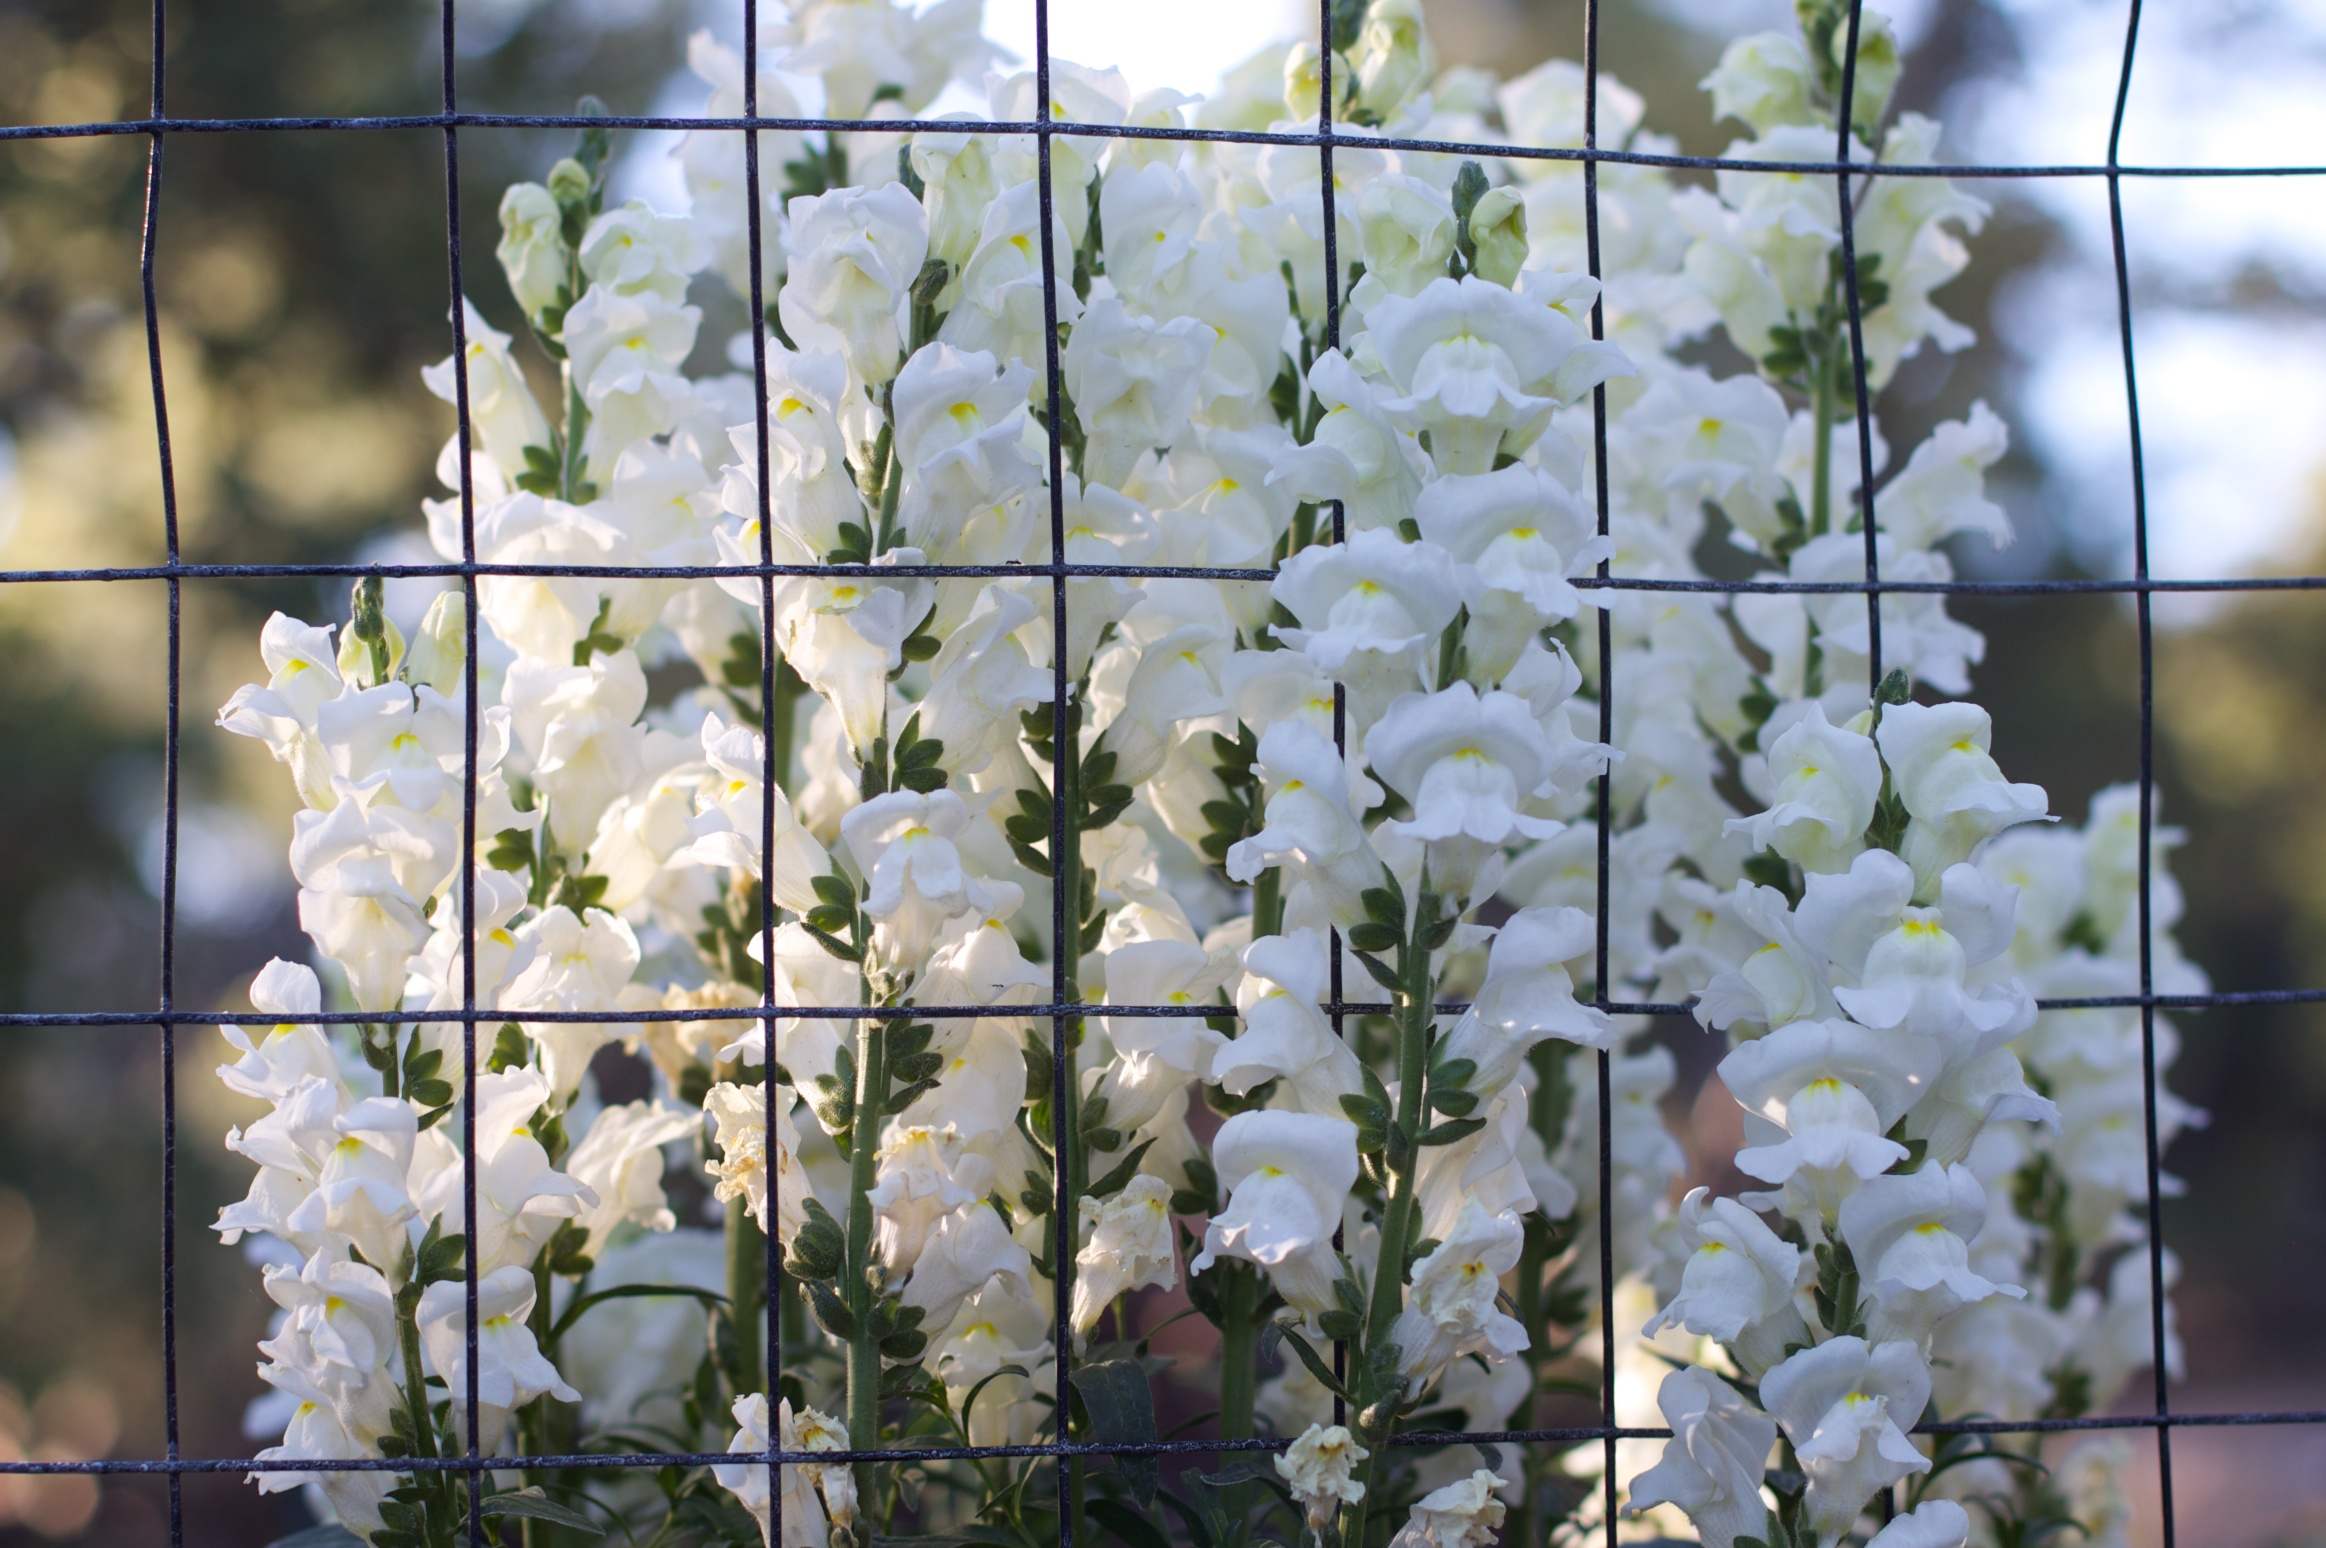
branch, blossom, plant, flower, spring, botany, flora, floristry, jasmine, flowering plant, land plant